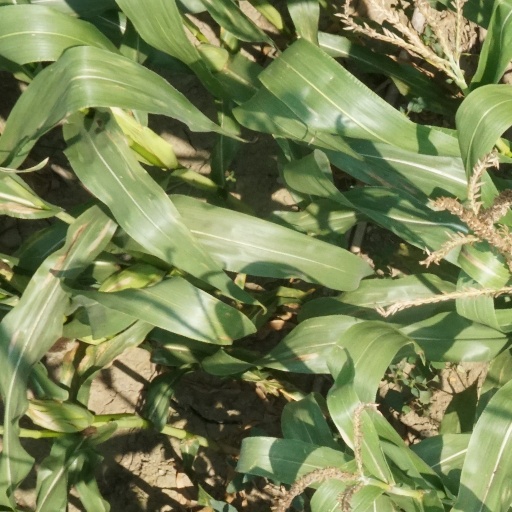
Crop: maize; corn